Pat Johnson (municipal commissioner)

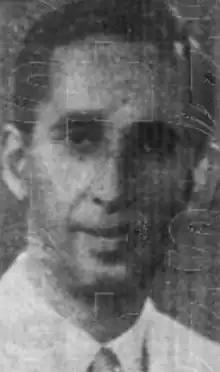
Pat Johnson

Patrick Joseph Johnson was a member of the Municipal Commission of Singapore representing the Labour Party and a lawyer.